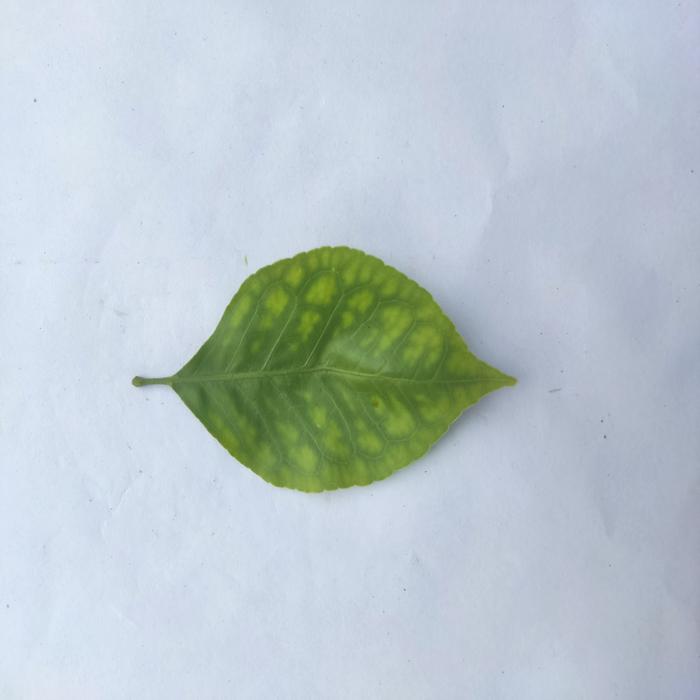
Crop: Aegle Marmelos
Leaf condition: Leaf_Spot